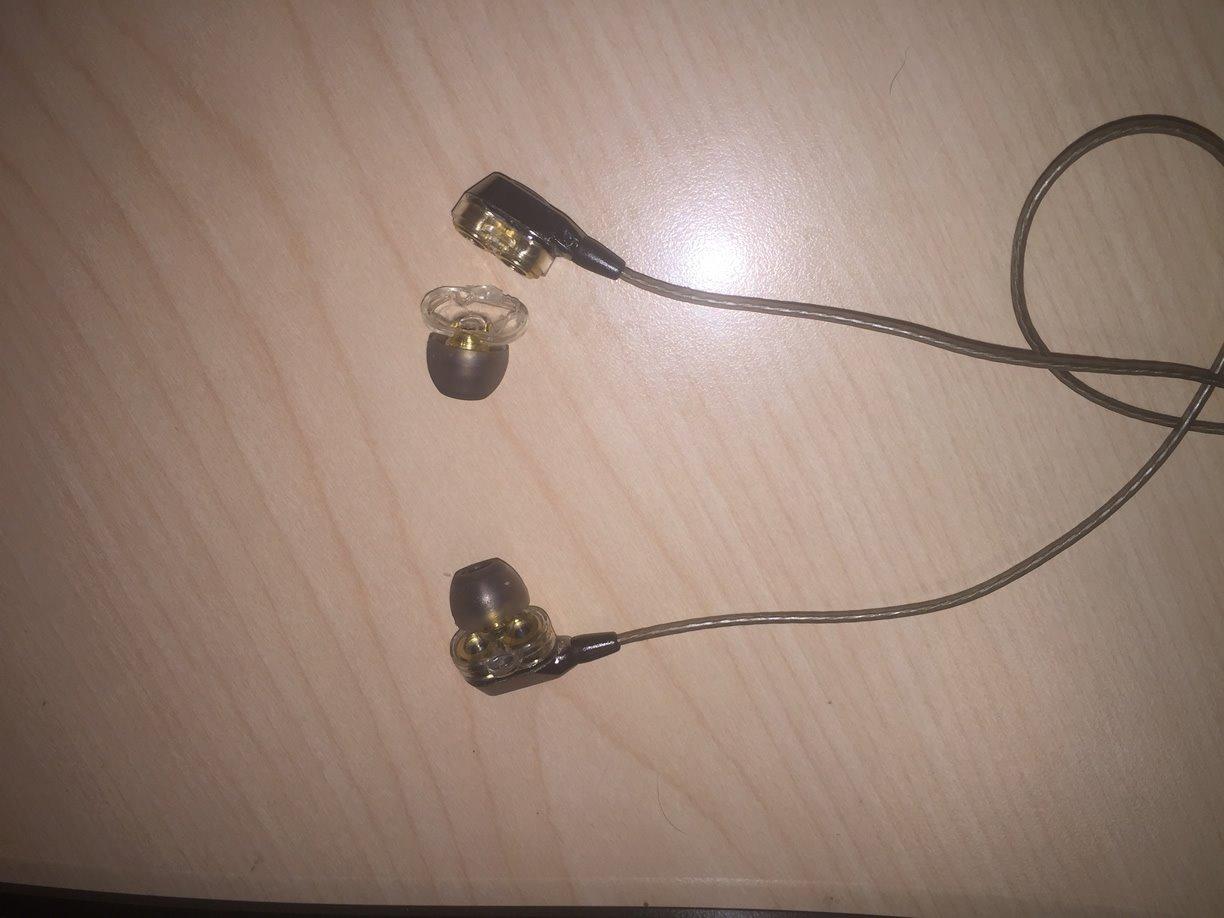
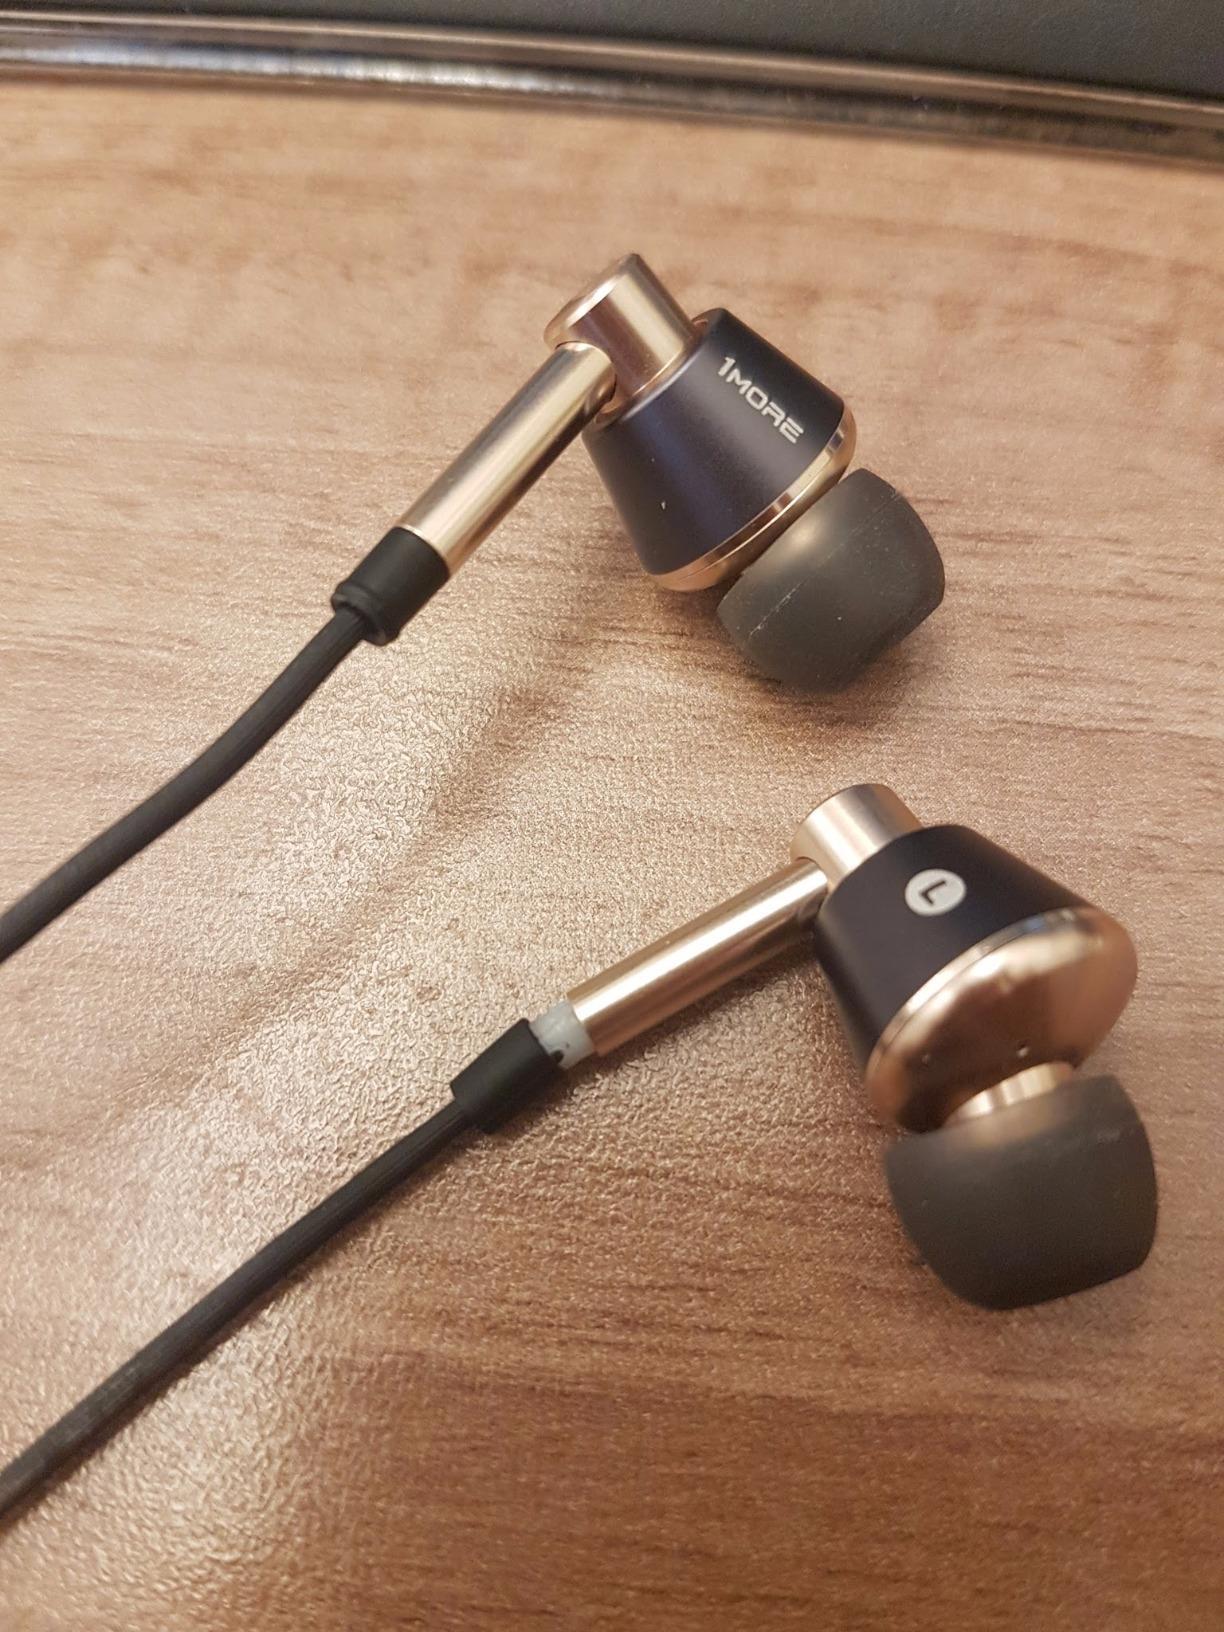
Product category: headphones
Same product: no